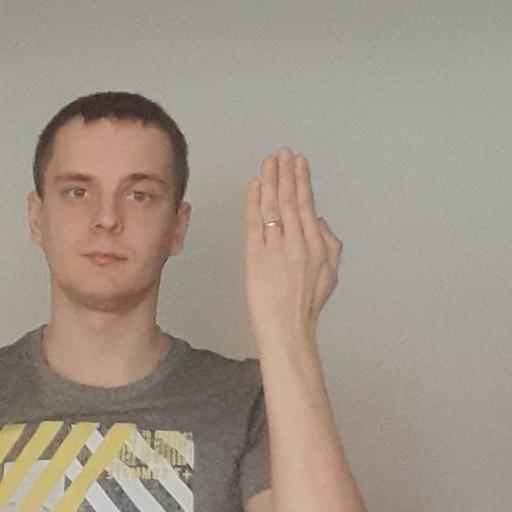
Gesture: stop_inverted